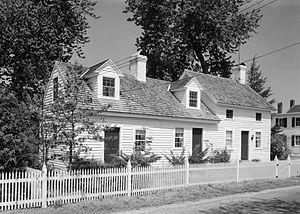
Bethel est une ville américaine située dans le comté de Sussex, dans l'État du Delaware.